Carnivàle

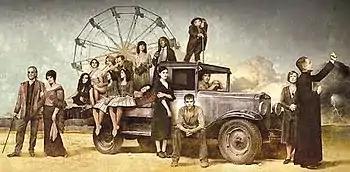
From left to right – front row: Lodz, Lila, Libby, Caladonia and Alexandria, Apollonia, Sofie, Ben Hawkins, Jonesy, Iris, Brother Justin – back row: Dora Mae, Rita Sue, Stumpy, Ruthie, Gecko, Samson

The plot of "Carnivàle" takes place in the 1930s Dust Bowl and revolves around the slowly converging storylines of a traveling carnival and a Californian preacher. Out of the 17 actors receiving star billing in the first season, 15 were part of the carnival storyline. The second season amounted to 13 main cast members, supplemented by several actors in recurring roles. Although such large casts make shows more expensive to produce, the writers are benefited with more flexibility in story decisions. The backgrounds of most characters were fully developed before the filming of "Carnivàle" began but were not part of the show's visible structure. The audience therefore only learned more about the characters as a natural aspect in the story.